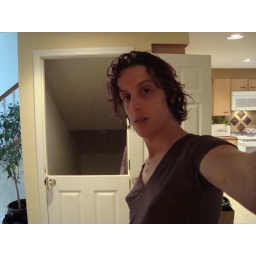
A half door near the kitchen that heads into the basement